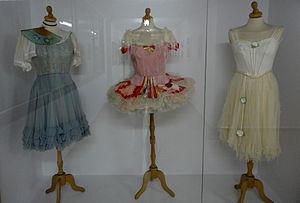
Le costume de ballet est le costume utilisé par les danseurs classiques.